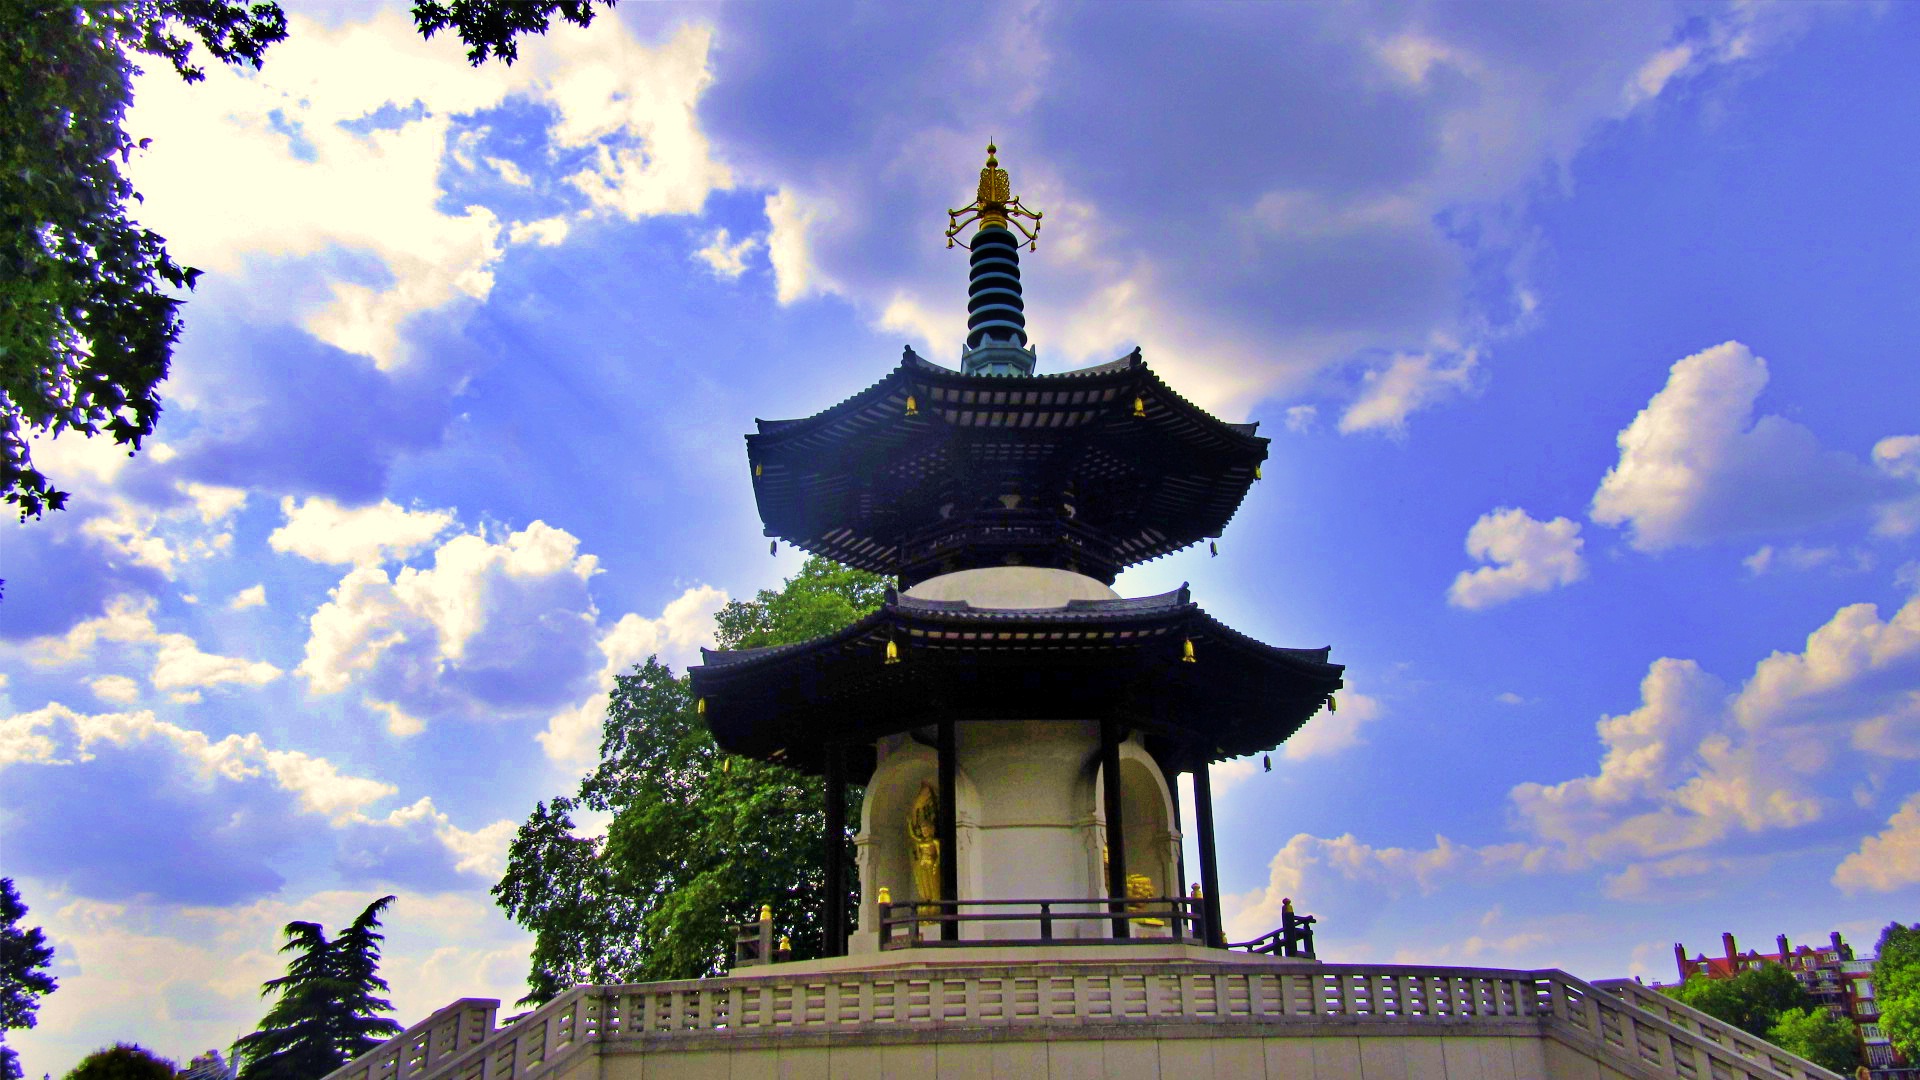
natural, sky, chinese architecture, landmark, pagoda, architecture, cloud, temple, japanese architecture, tower, building, historic site, place of worship, tree, tourism, shrine, tourist attraction, monastery, world, wat, leisure, monument, city